Terra sigillata

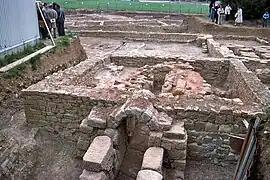
The remains of the "grand four" ("big kiln") at La Graufesenque

The motifs and designs on the relief-decorated wares echo the general traditions of Graeco-Roman decorative arts, with depictions of deities, references to myths and legends, and popular themes such as hunting and erotic scenes. Individual figure-types, like the vessel-shapes, have been classified, and in many cases they may be linked with specific potters or workshops. Some of the decoration relates to contemporary architectural ornament, with egg-and-tongue (ovolo) mouldings, acanthus and vine scrolls and the like. While the decoration of Arretine ware is often highly naturalistic in style, and is closely comparable with silver tableware of the same period, the designs on the Gaulish products, made by provincial artisans adopting Classical subjects, are intriguing for their expression of 'romanisation', the fusion of Classical and native cultural and artistic traditions.